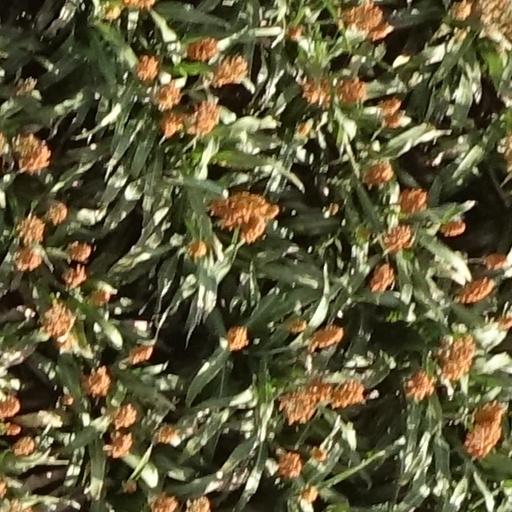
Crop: sorghum